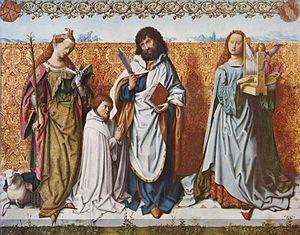
Le Maître du Retable de saint Barthélemy ou Maître de saint Barthélemy est un artiste anonyme du Moyen Âge tardif, actif entre 1470 et 1510 environ dans la région de Utrecht et de Cologne. Il est surtout connu comme peintre de retables, de tableaux de dévotion et de portraits, ainsi que d'enluminures.